W. H. Davies

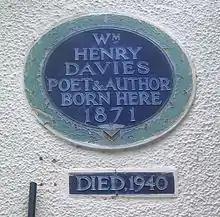
Plaque commemorating Davies' supposed place of birth, at "The Church House Inn", in Pillgwenlly, Newport, Wales.

The son of an iron moulder, Davies was born at 6 Portland Street in the Pillgwenlly district of Newport, Monmouthshire, a busy port. He had an older brother, Francis Gomer Boase, born with part of his skull displaced, who Davies' biographer describes as "simple and peculiar". In 1874 a sister, Matilda, was born.